Constitution of Singapore

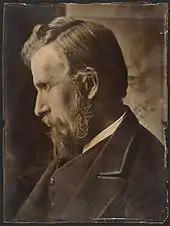
A.V. Dicey (1835–1922) from the Harvard Law School Library's Legal Portrait Collection. Dicey wrote that three criteria must be satisfied before a constitution can be regarded as supreme.

Soft constitutional law refers to a written set of non-binding precepts which exert some degree of legal influence in the realm of constitutional law. Forms of soft law include non-binding instruments containing recommendations, government white papers, declarations, and informal rules like circulars or self-regulating codes of conduct. Unlike constitutional conventions, soft constitutional laws are authored by constitutional actors and reduced to written form, rather than derived from a custom or past practice. Such soft laws act as a method of informal regulation against the backdrop of existing legislation.